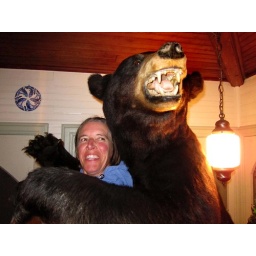
van schaack house bed & breakfast in kinderhook, upstate ny